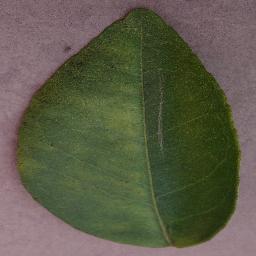
Label: Orange___Haunglongbing_(Citrus_greening)